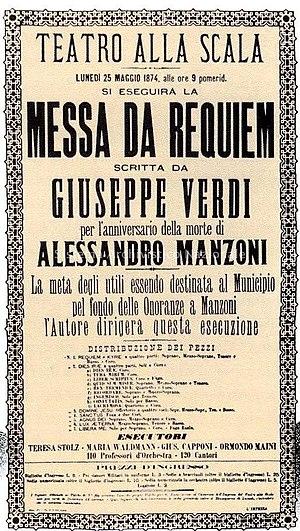
La Messa da requiem de Giuseppe Verdi est une messe de requiem pour solistes, double chœur et orchestre, créée le 22 mai 1874.